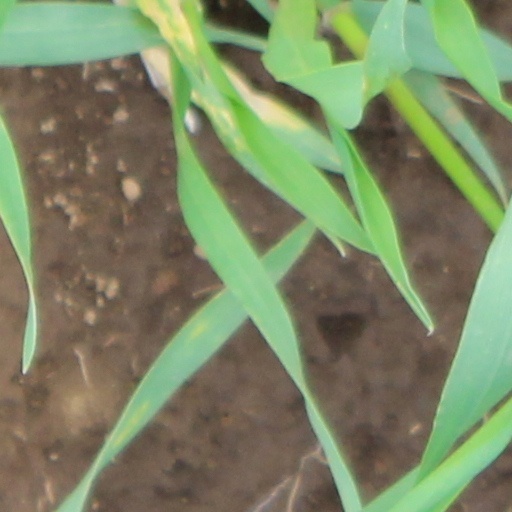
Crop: wheat